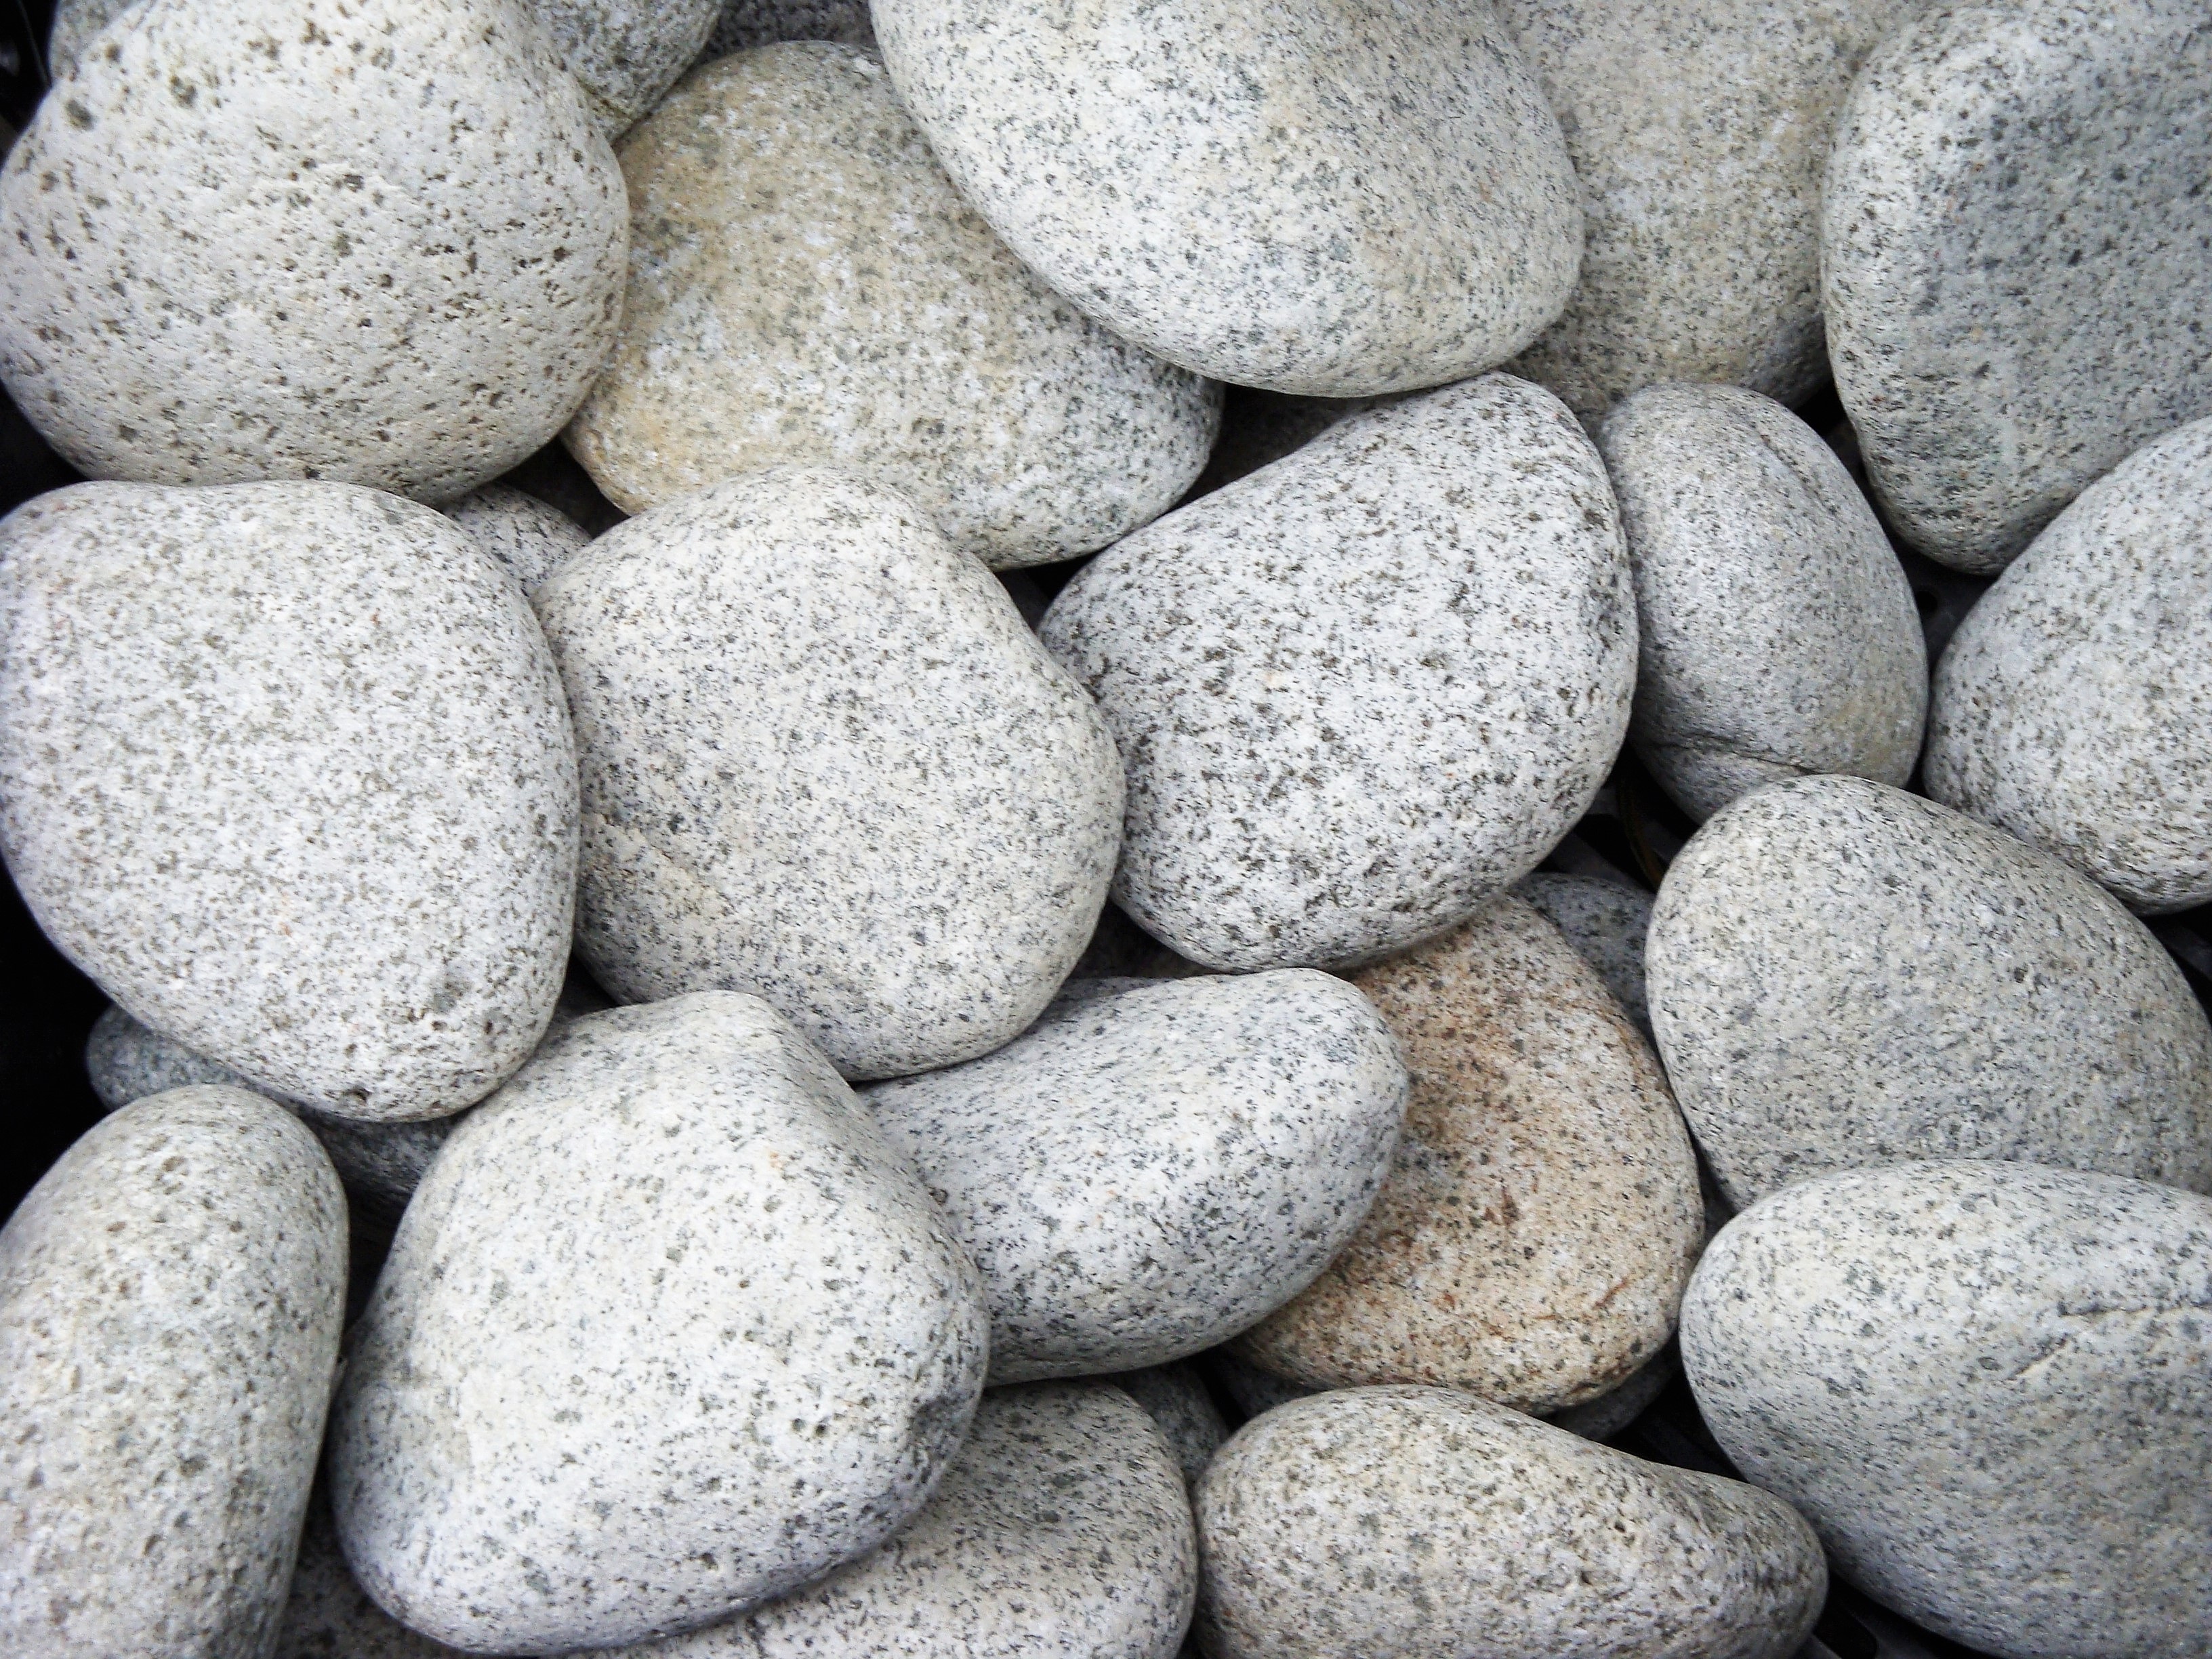
rock, cobblestone, decoration, pile, pebble, soil, material, ornament, stones, gravel, boulder, flooring, decoration stone